South Kasai

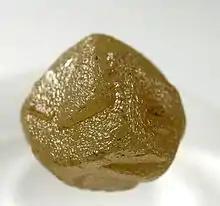
An uncut yellow diamond from South Kasai; diamond exporting was a major asset to the state.

Kalonji went to great lengths to secure international recognition and support for the state of South Kasai. The former colonial power, Belgium, distrusted the Congolese central government and supported both the governments of South Kasai and Katanga. Like Katanga, South Kasai had important mineral deposits, including diamond fields, and Belgian companies had large sums of money tied up in mines in the area. A Belgian company, , was the state's principal supporter and received concessions from South Kasai in exchange for financial support. After the secession, South Kasai's diamonds were rerouted through Congo-Brazzaville for export to international markets. The comparatively large income from the mining companies meant that South Kasai was able to support significant public services and cope with large numbers of internally-displaced Luba refugees. In the context of the Cold War, Kalonji was supported by Western powers and moderates in the Congolese government who viewed him as both a moderate pro-Westerner and anticommunist. Although both Katanga and South Kasai were supported by South Africa, France and the Central African Federation, neither state ever received any form of official diplomatic recognition. A South Kasaian delegation went to South Africa in September 1960 with a letter signed by Ngalula requesting military aid from Prime Minister Hendrik Verwoerd. The South African government refused to furnish military equipment but informed the delegation that they could purchase hardware offered on the South African market.